Sunbeam Motor Car Company

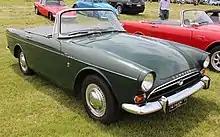
1966 Sunbeam Tiger

There was one more model of the Sunbeam-Talbot that appeared in 1953 in the form of an Alpine, a two-seater sports roadster which was initially developed by a Sunbeam-Talbot dealer George Hartwell in Bournemouth as a one-off rally car that had its beginnings as a 1952 drophead coupé. It was named supposedly by Norman Garrad, (works Competition Department) who was heavily involved in the Sunbeam-Talbot successes in the Alpine Rally in the early 1950s using the Saloon model. The Alpine Mark I and Mark III (a Mark II was never made) were hand built like the Drophead Coupé at Thrupp & Maberly coachbuilders from 1953 to 1955 when production ceased after close to 3000 were produced. It has been estimated that perhaps only 200 remain in existence today. The Talbot name was dropped in 1954 for the Sunbeam Alpine sports car, making Sunbeam the sports-performance marque. In 1955 a Sunbeam saloon won the Monte Carlo Rally. Production ceased in 1956 and was replaced by the sporty Sunbeam Rapier.